Coin weights

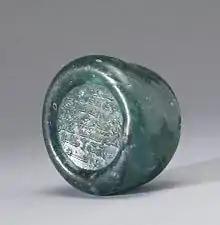
An inscribed Islamic pound weight from 743. Made of glass, it is one of the oldest earliest Islamic dated objects in an American museum. In the collection of the Walters Art Museum

Coin weights are weights used to weigh precious-metal coins in order to assure they were not underweight (It is easy to shave a bit of metal off the edge of a silver or gold coin).